Minffordd railway station

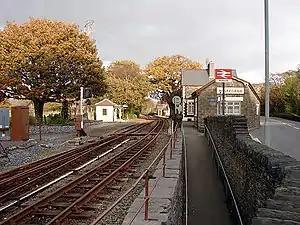
The upper (Ffestiniog Railway) level of Minffordd station

Minffordd railway station (translation "Roadside", literally "Lip of the Road") is a pair of adjacent stations on separate lines in Gwynedd, Wales. The mainline station opened as Minfford Junction on 1 August 1872 at the point where the then recently built Aberystwith and Welsh Coast Railway line from Dovey Junction to Pwllheli (latterly to become part of the Cambrian Railways) passes under the earlier narrow gauge Ffestiniog Railway. The latter was built in 1836 to carry dressed slate from Blaenau Ffestiniog to Porthmadog for export by sea, and had carried passengers from 1865 onwards. The station was renamed Minffordd in 1890.